Bedlam (1982 video game)

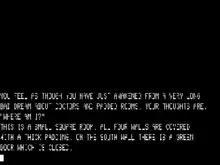
A computer screen which displays only text about waking up from a very bad dream

The game is text only. Players move through the asylum by typing simple instructions using a verb-noun command such as, "go north" or "get the key". There are NPCs such as Houdini and Picasso that can be either helpful or an obstacle.